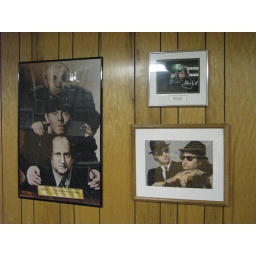
The Three Stooges, Luke Skywalker (signed for me in silver marker in person by Mark Hamill), The Blues Brothers.